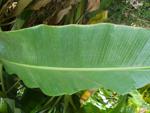
Label: healthy